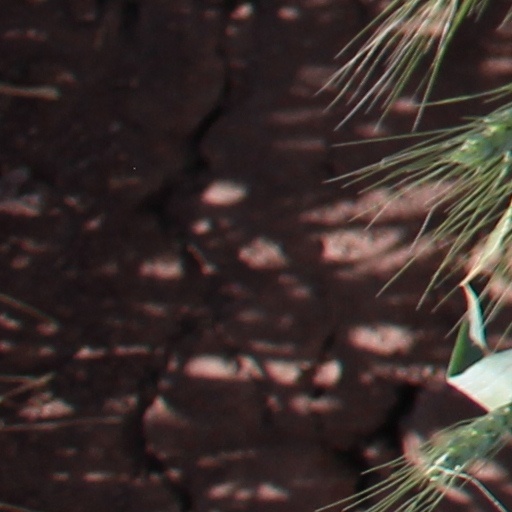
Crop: wheat